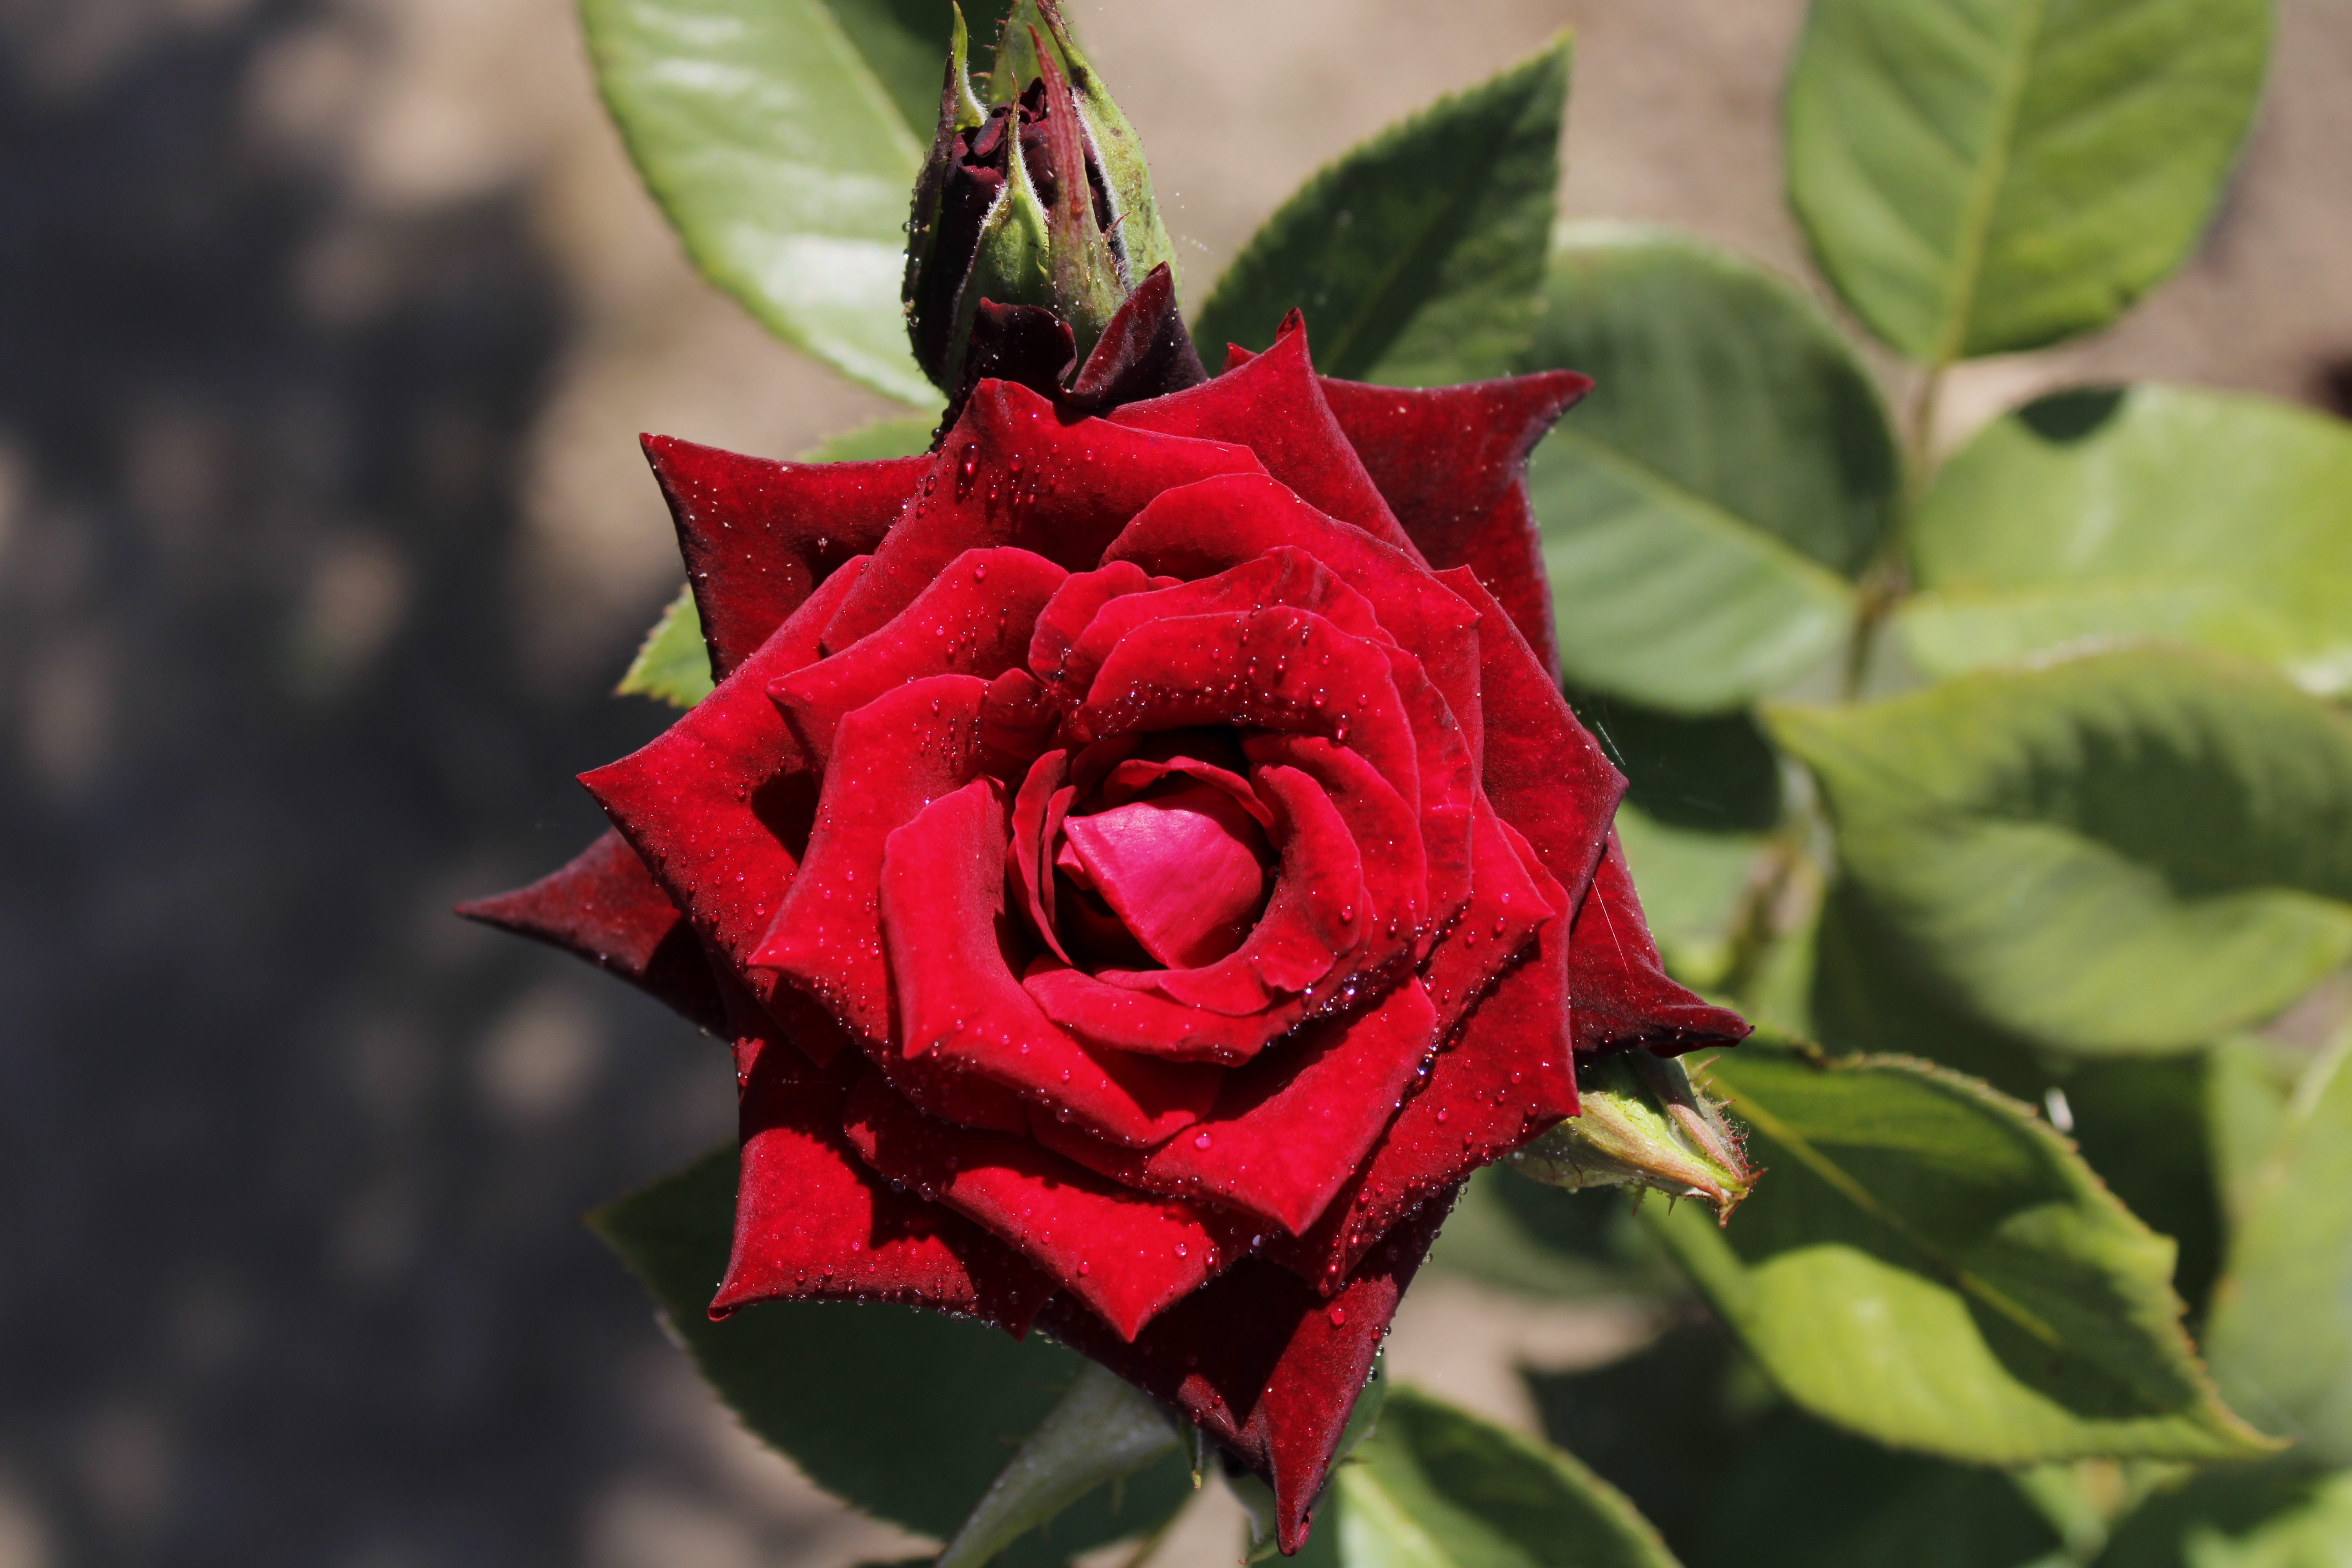
rose, flower, plant, petal, natural environment, Hybrid tea rose, botany, vegetation, garden roses, red, terrestrial plant, rose family, annual plant, rose order, floribunda, flowering plant, floristry, close up, rosa centifolia, magenta, grass, herbaceous plant, carmine, Pedicel, shrub, window, peach, thorns, spines, and prickles, china rose, plant stem, water, macro photography, bud, still life photography, coquelicot, perennial plant